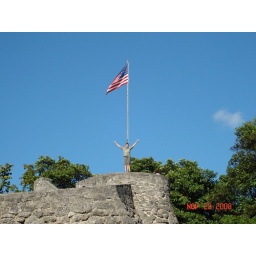
castle at greynolds park in north miami beach